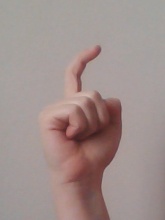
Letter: ra